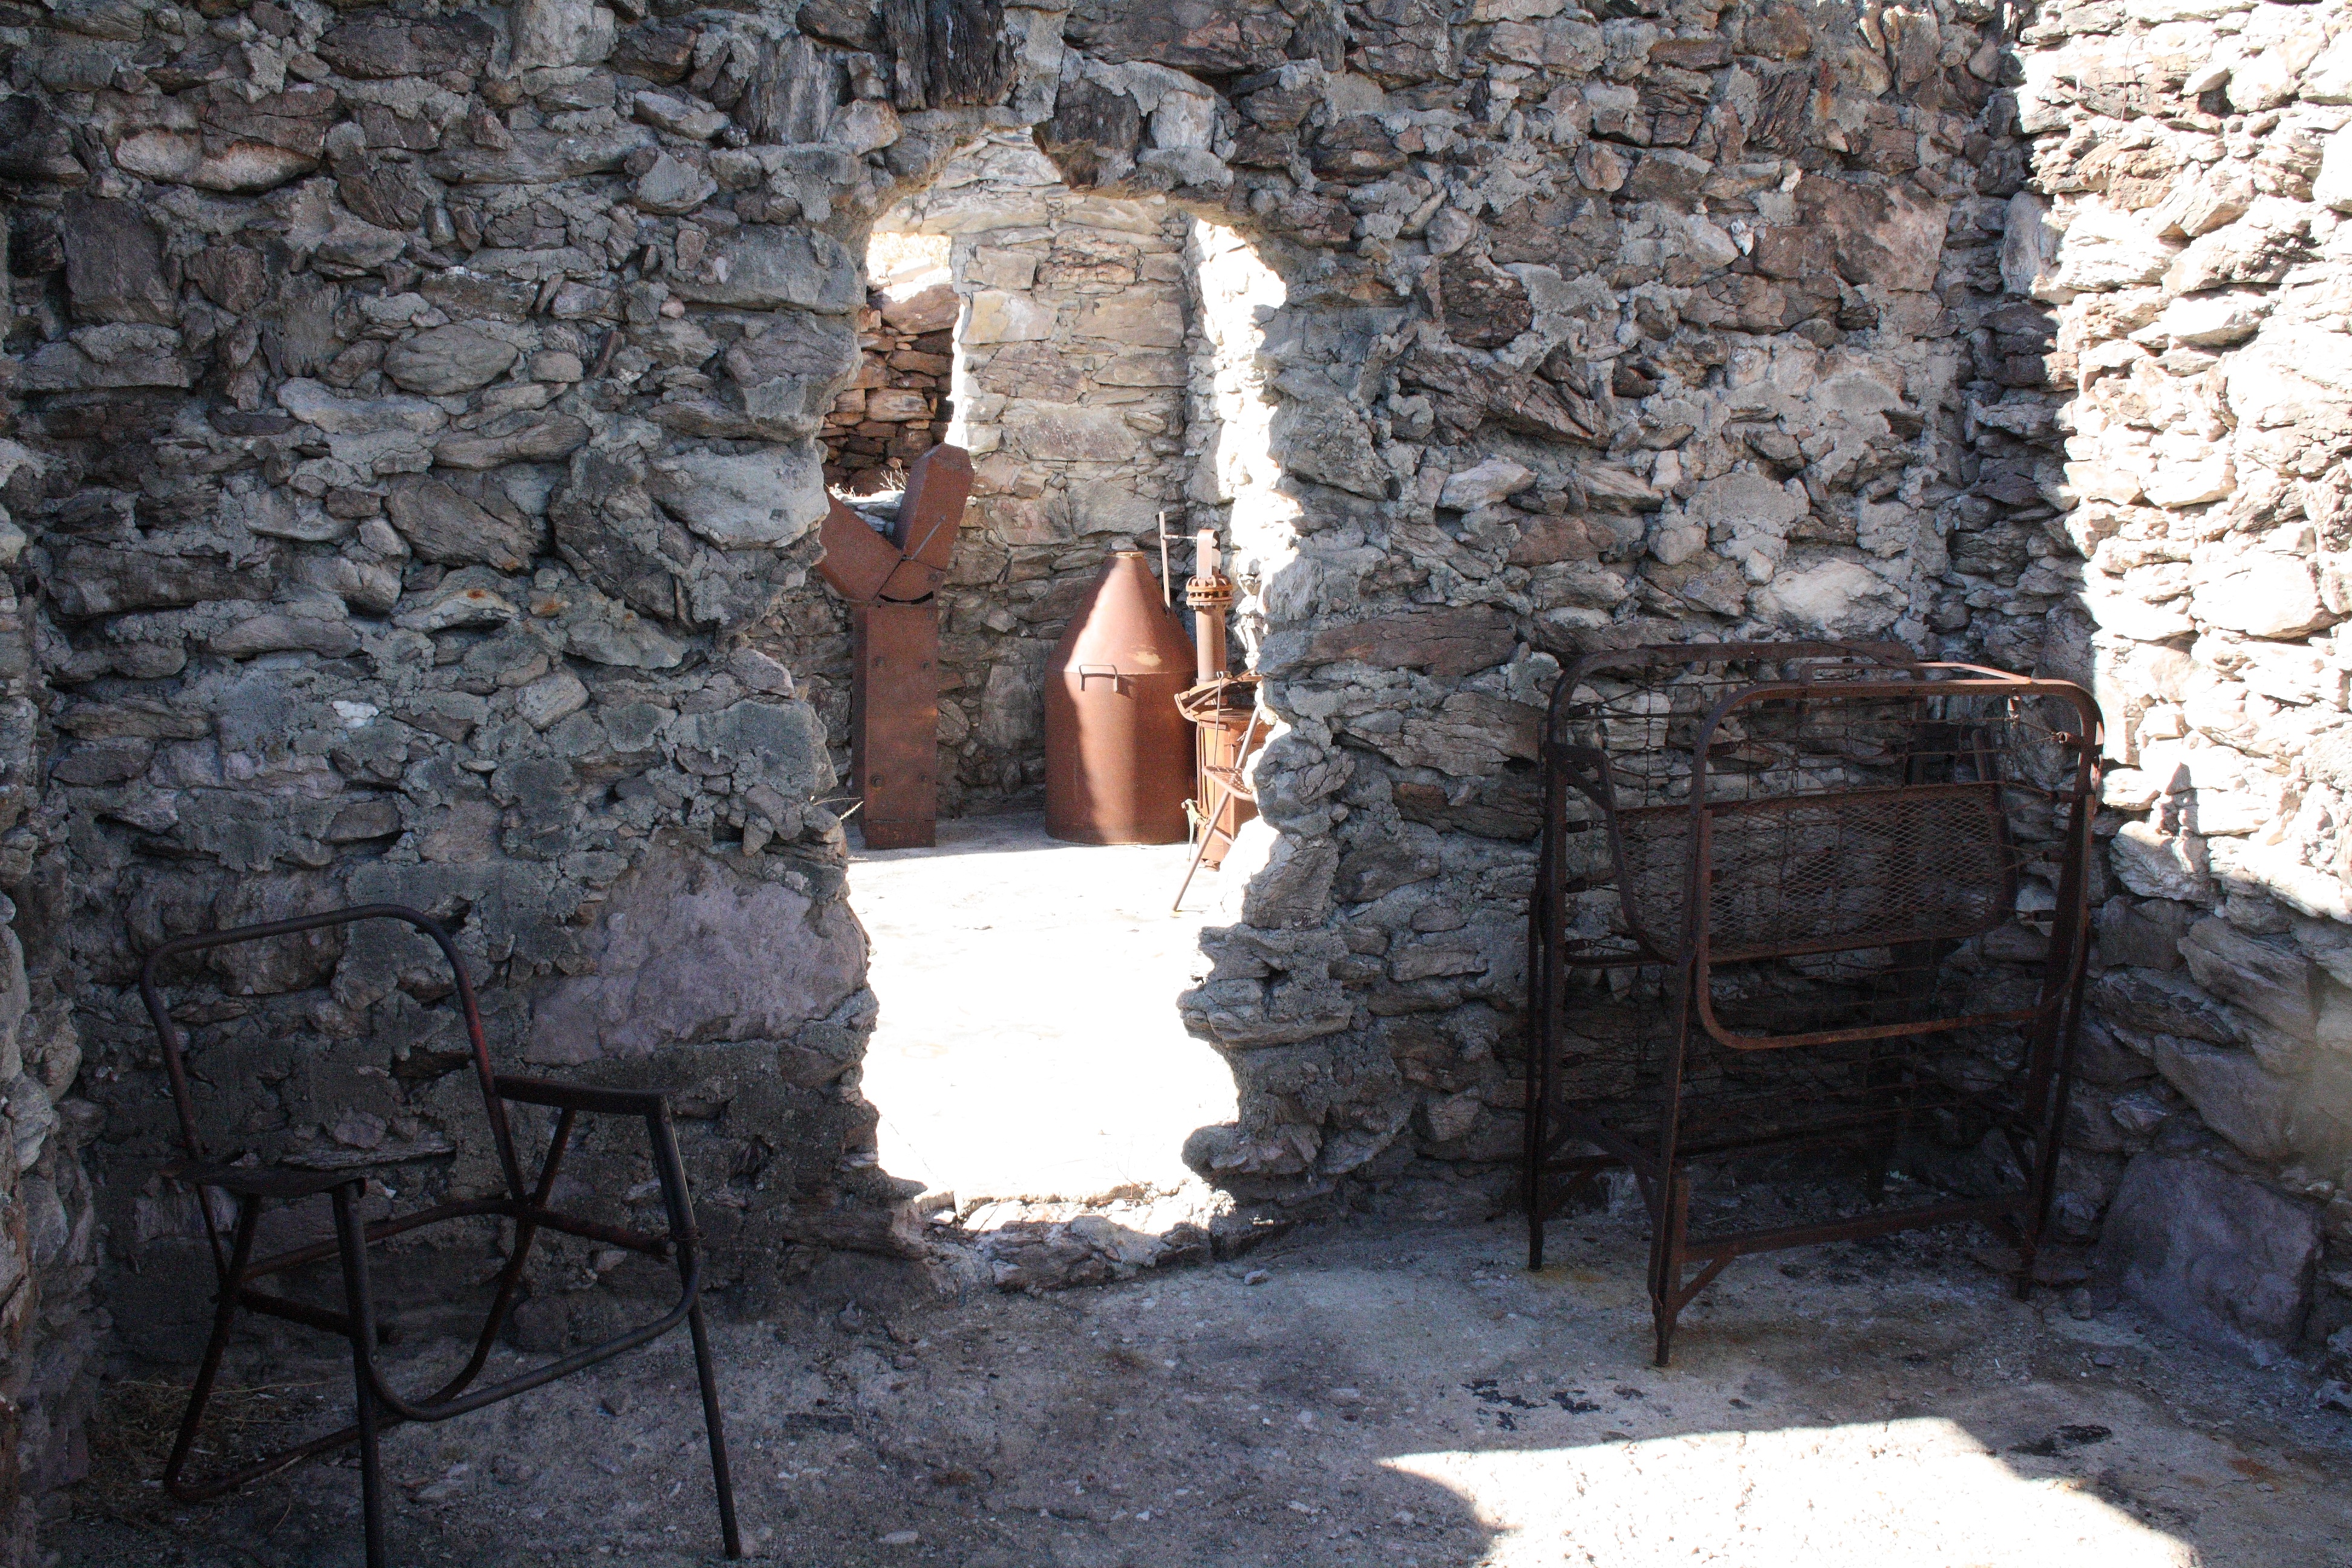
building, wall, usa, chapel, arizona, temple, ruins, ancient history, quartzsite, goldgraeber